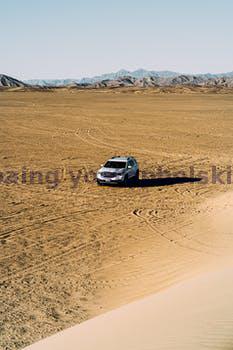
Label: Watermark